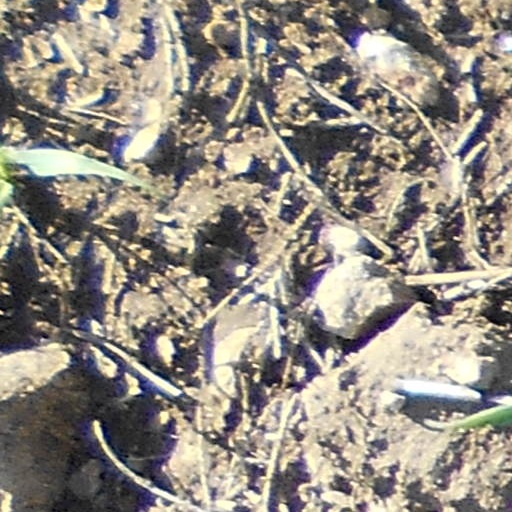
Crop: wheat